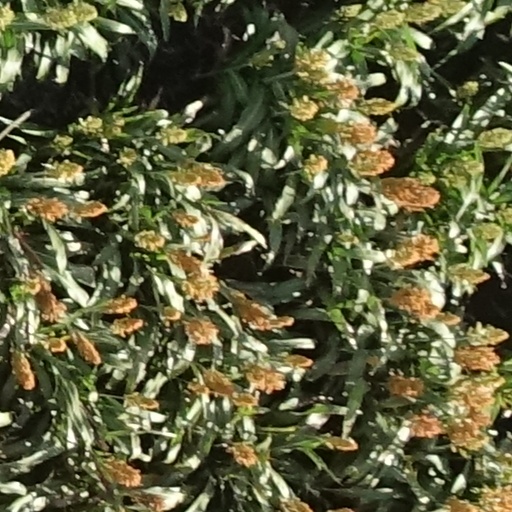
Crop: sorghum